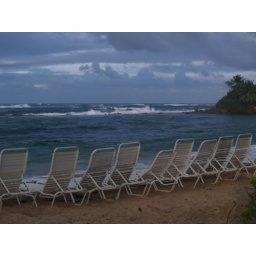
beach chairs by the dozen Puerto Rico 2007